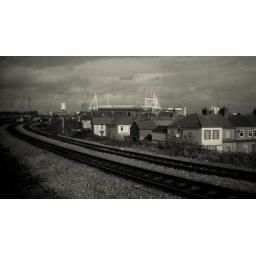
towering over old Grangetown, from the train window